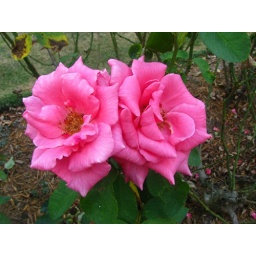
Located in the rose garden between cinderella's castle and tomorrowland